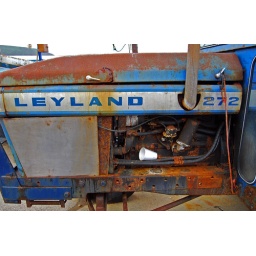
The rusty nose and engine of the Leyland 272 tractor in Filey, I like the plastic cup lol!!!